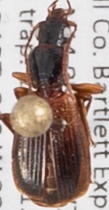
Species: Cymindis neglecta
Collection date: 2021-06-16
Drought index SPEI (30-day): -2.09
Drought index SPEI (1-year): -1.13
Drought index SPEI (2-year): -0.8